Fiat Barchetta

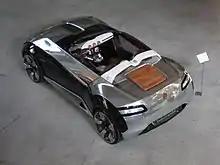
Fiat Barchetta by Bertone, 2007

Car bodies were welded at ILCAS in "Sparone Canavese", and final assembly was done in Chivasso by the coachbuilder Maggiora. After Maggiora's bankruptcy in May 2002, Fiat relocated production of the Barchetta to its Mirafiori plant and resumed production two years later. Around 57,800 cars were built up to 2005.